Alméry Lobel-Riche

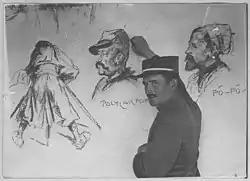
Alméry Lobel-Riche Thessaloniki, Greece, 1916

Alméry Lobel-Riche (born Alméric Joseph Riche; 3 May 1877 – 11 May 1950) was a French painter, engraver, and illustrator.